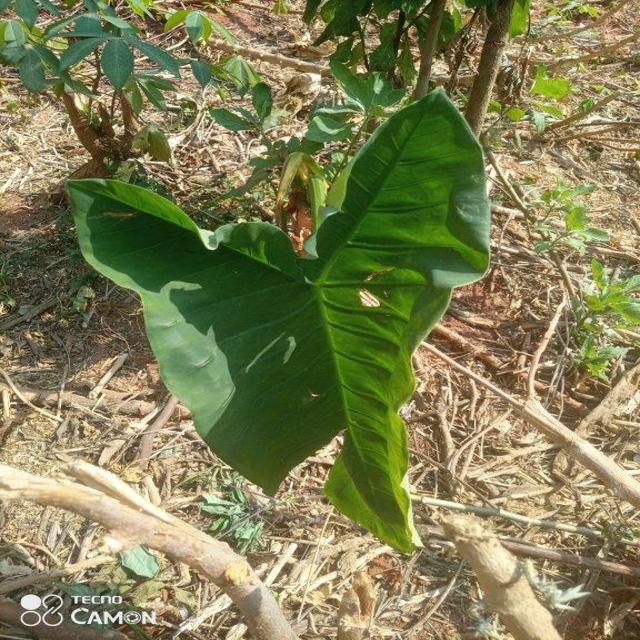
Label: Healthy